Secondary education in France

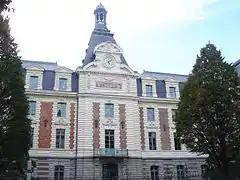
A lycée in Rennes, from the 19th century.

French parents are not free to choose the state school that their children will attend; unless the children have special learning needs, they will attend the school allocated to them by the "carte scolaire" (school map). Reasons for attending a state school that is not their nearest include studying an option unavailable in the school to which they were originally assigned (e.g. a rare foreign language).